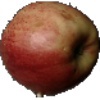
Label: Apple Red 3